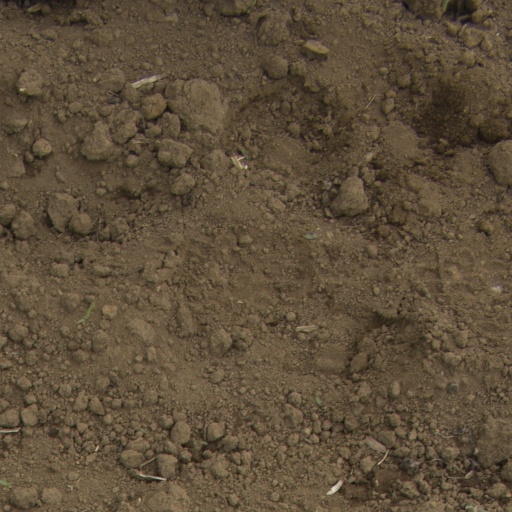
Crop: Jerusalem artichoke